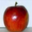
Label: apple